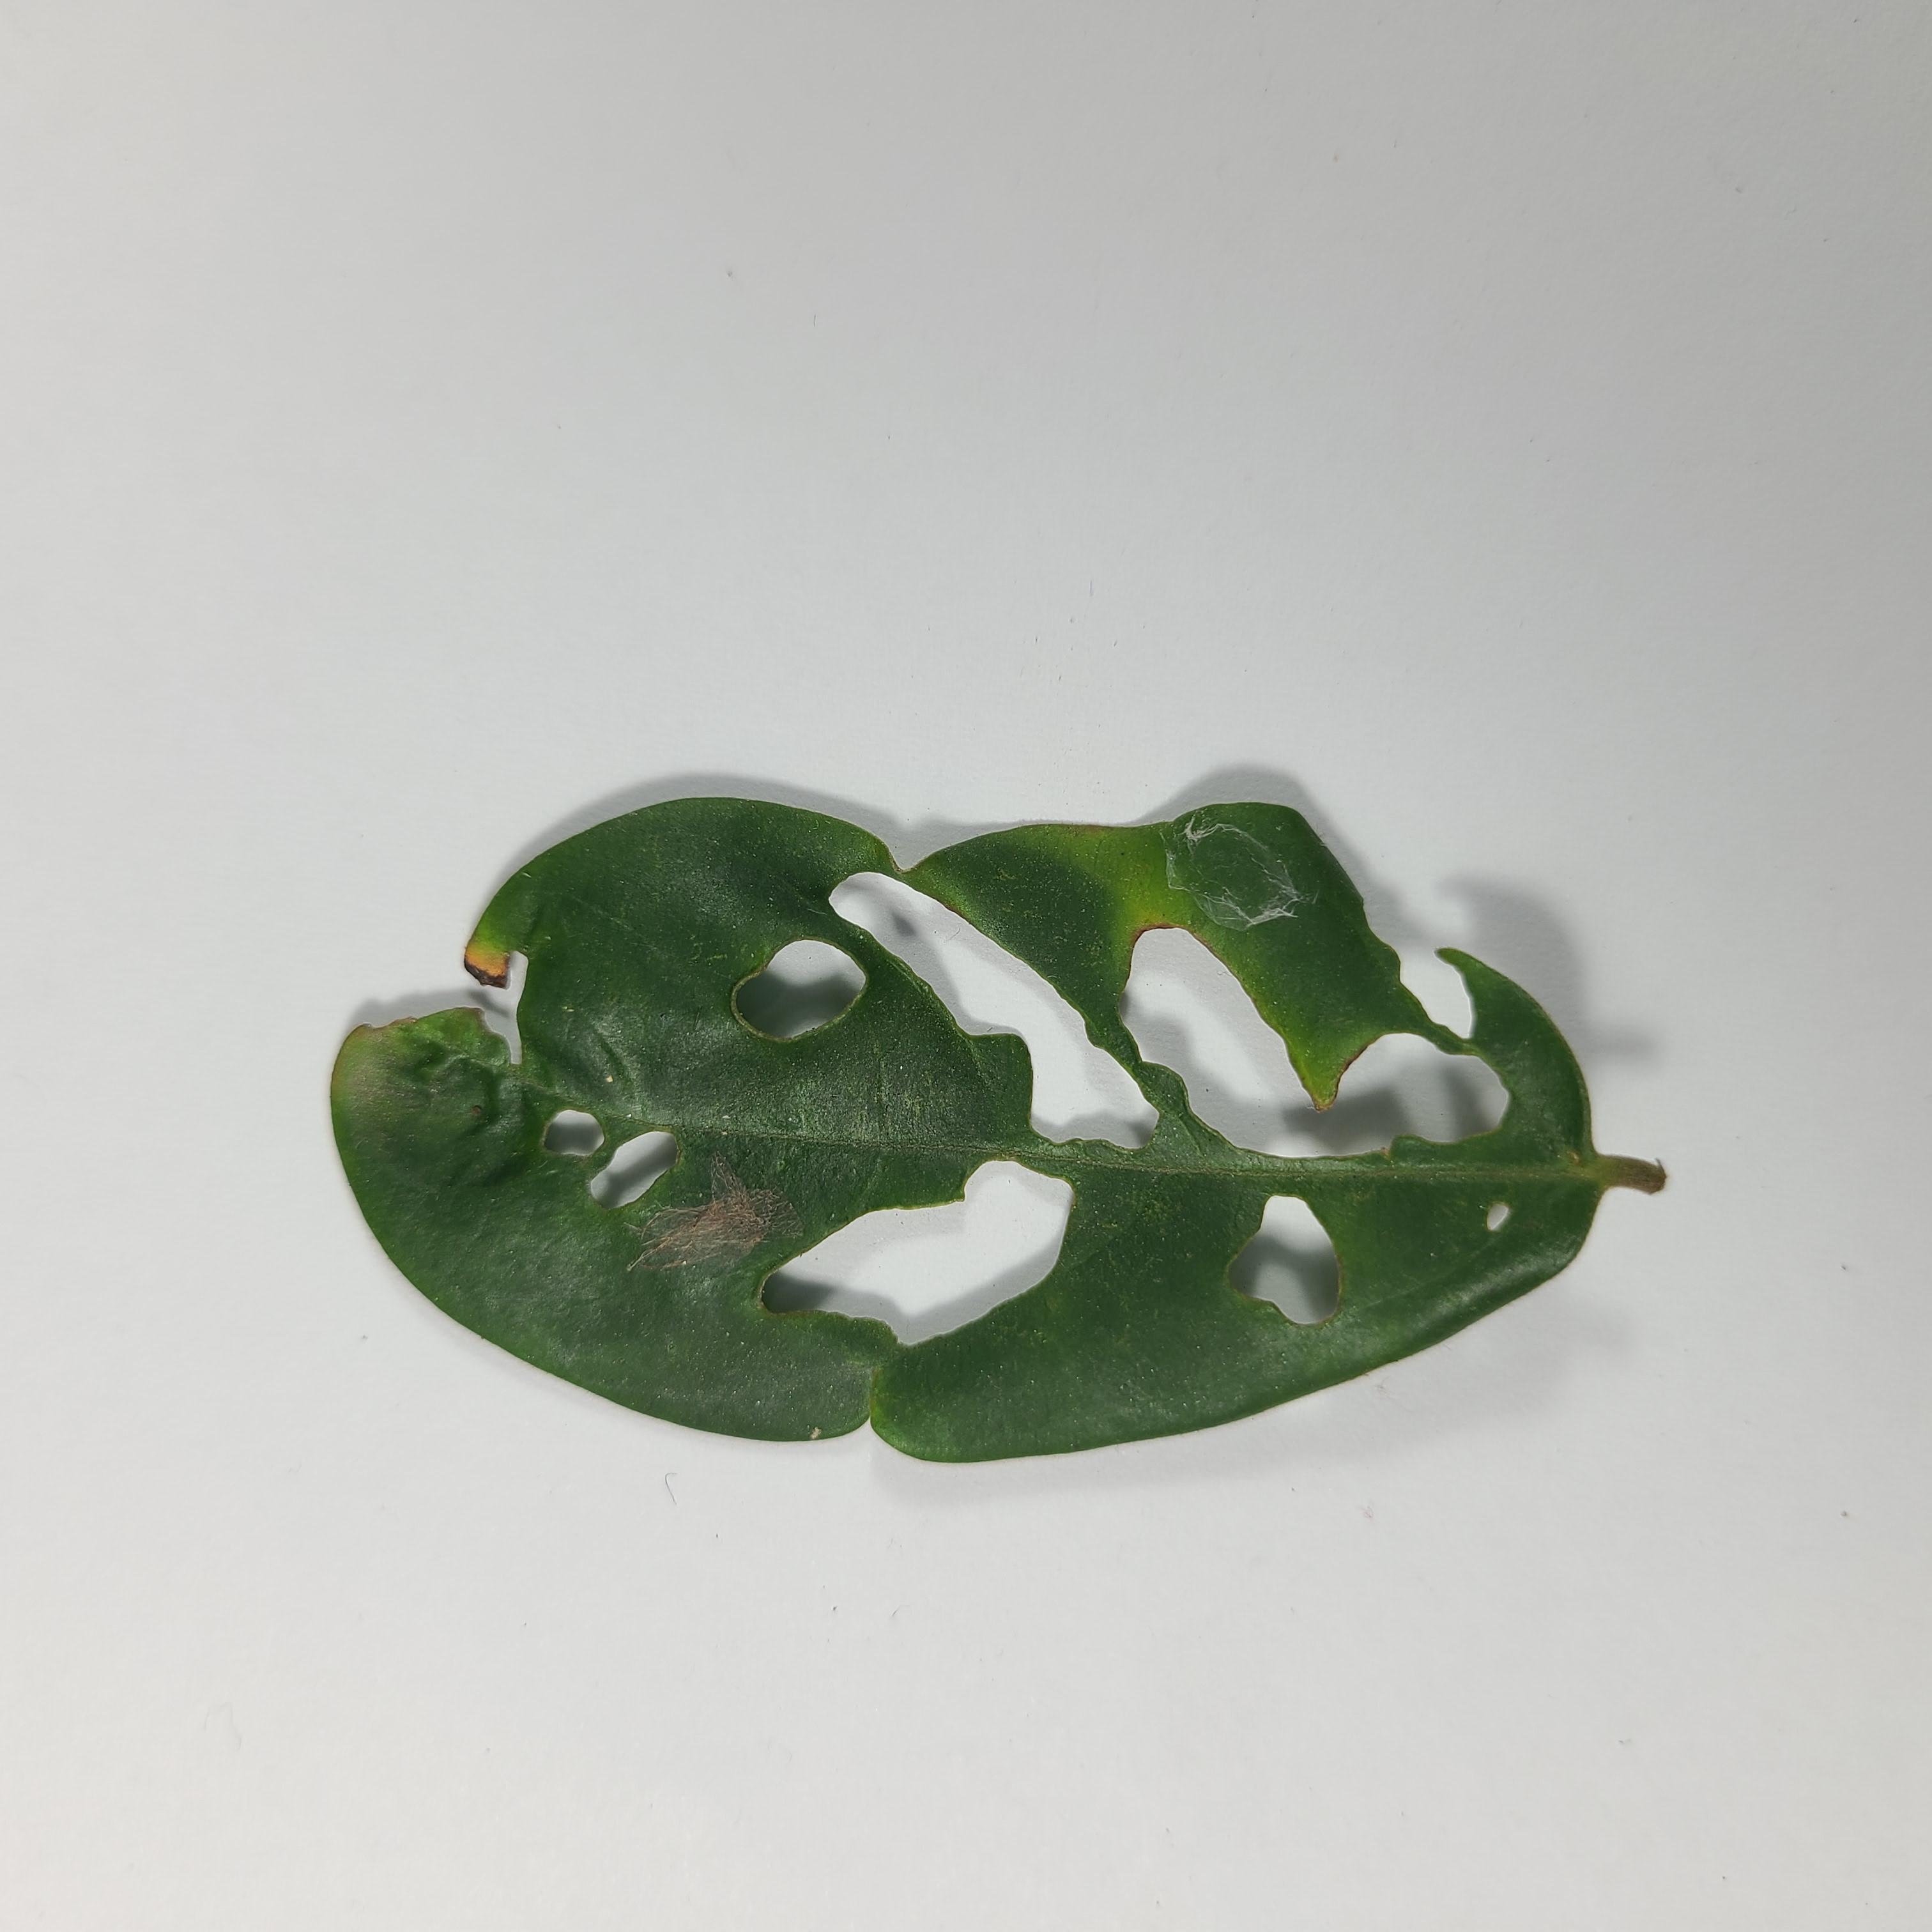
Label: Insect Hole leaves